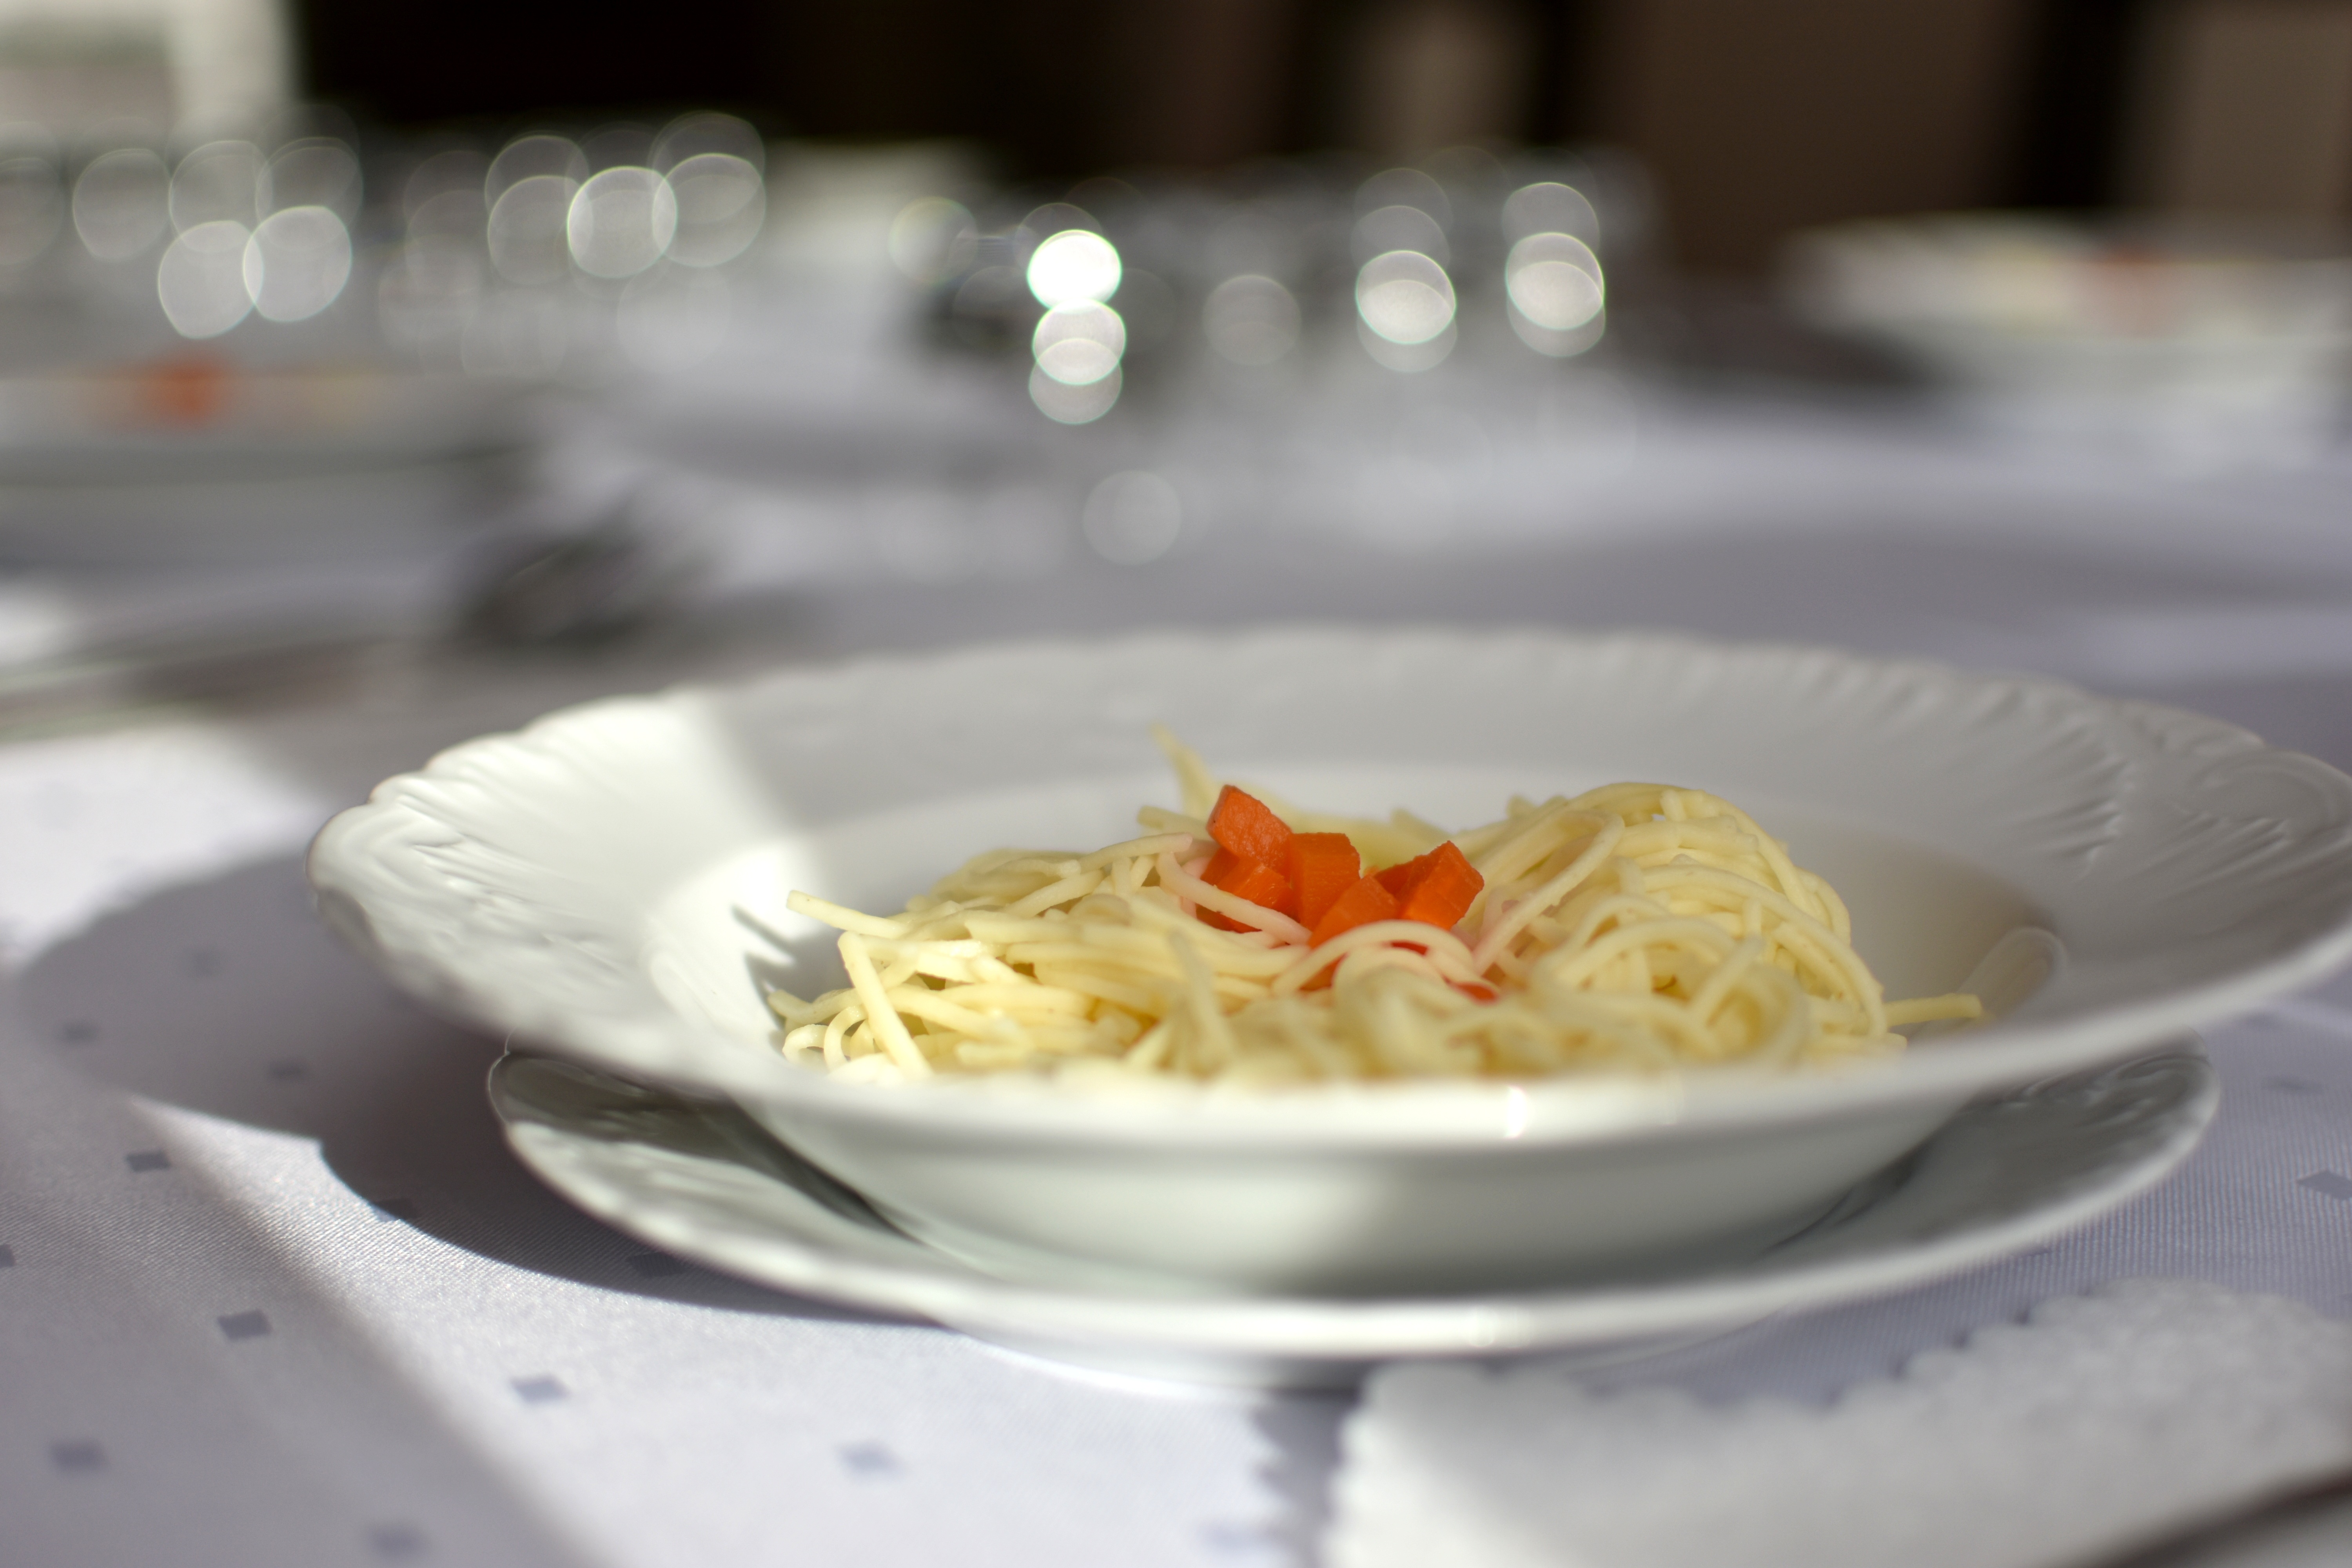
dish, meal, food, kitchen, recipe, lunch, cuisine, pasta, soup, eating, dinner, spaghetti, italian food, the bowl, the tradition of, carbonara, european food, chicken soup, capellini, spaghetti aglio e olio, al dente, taglierini